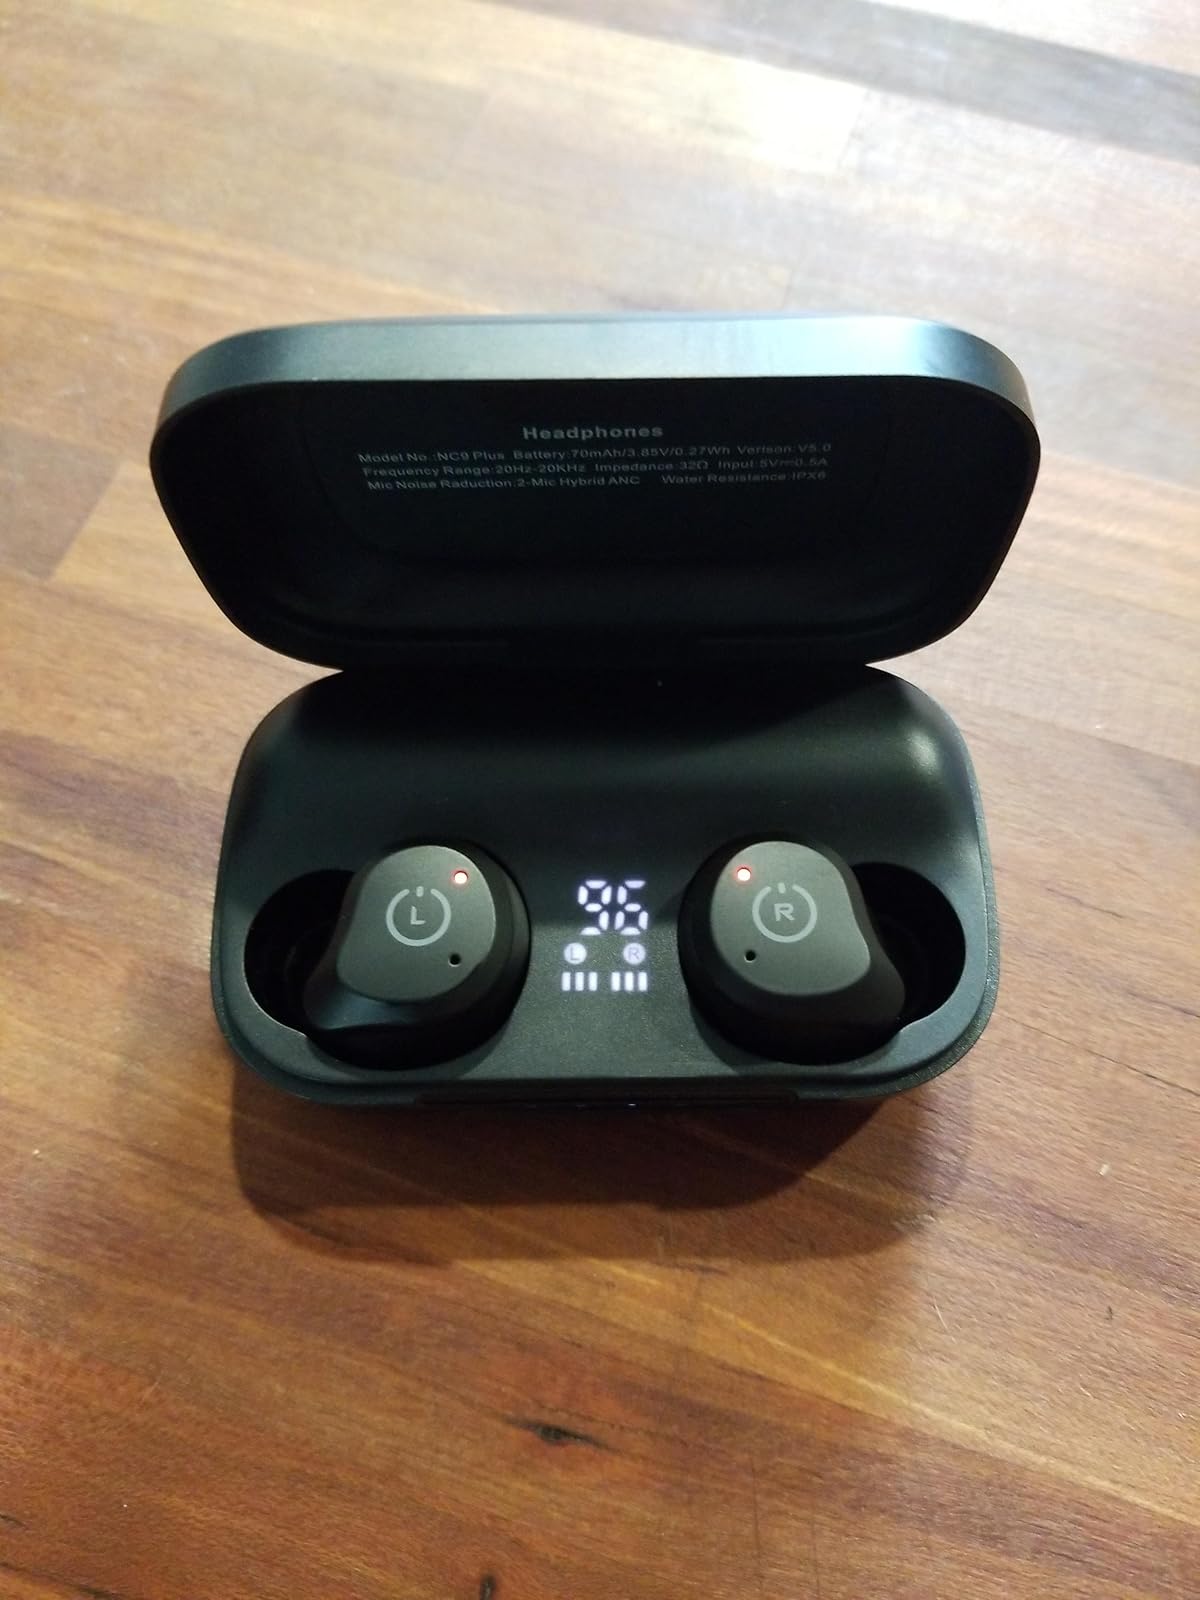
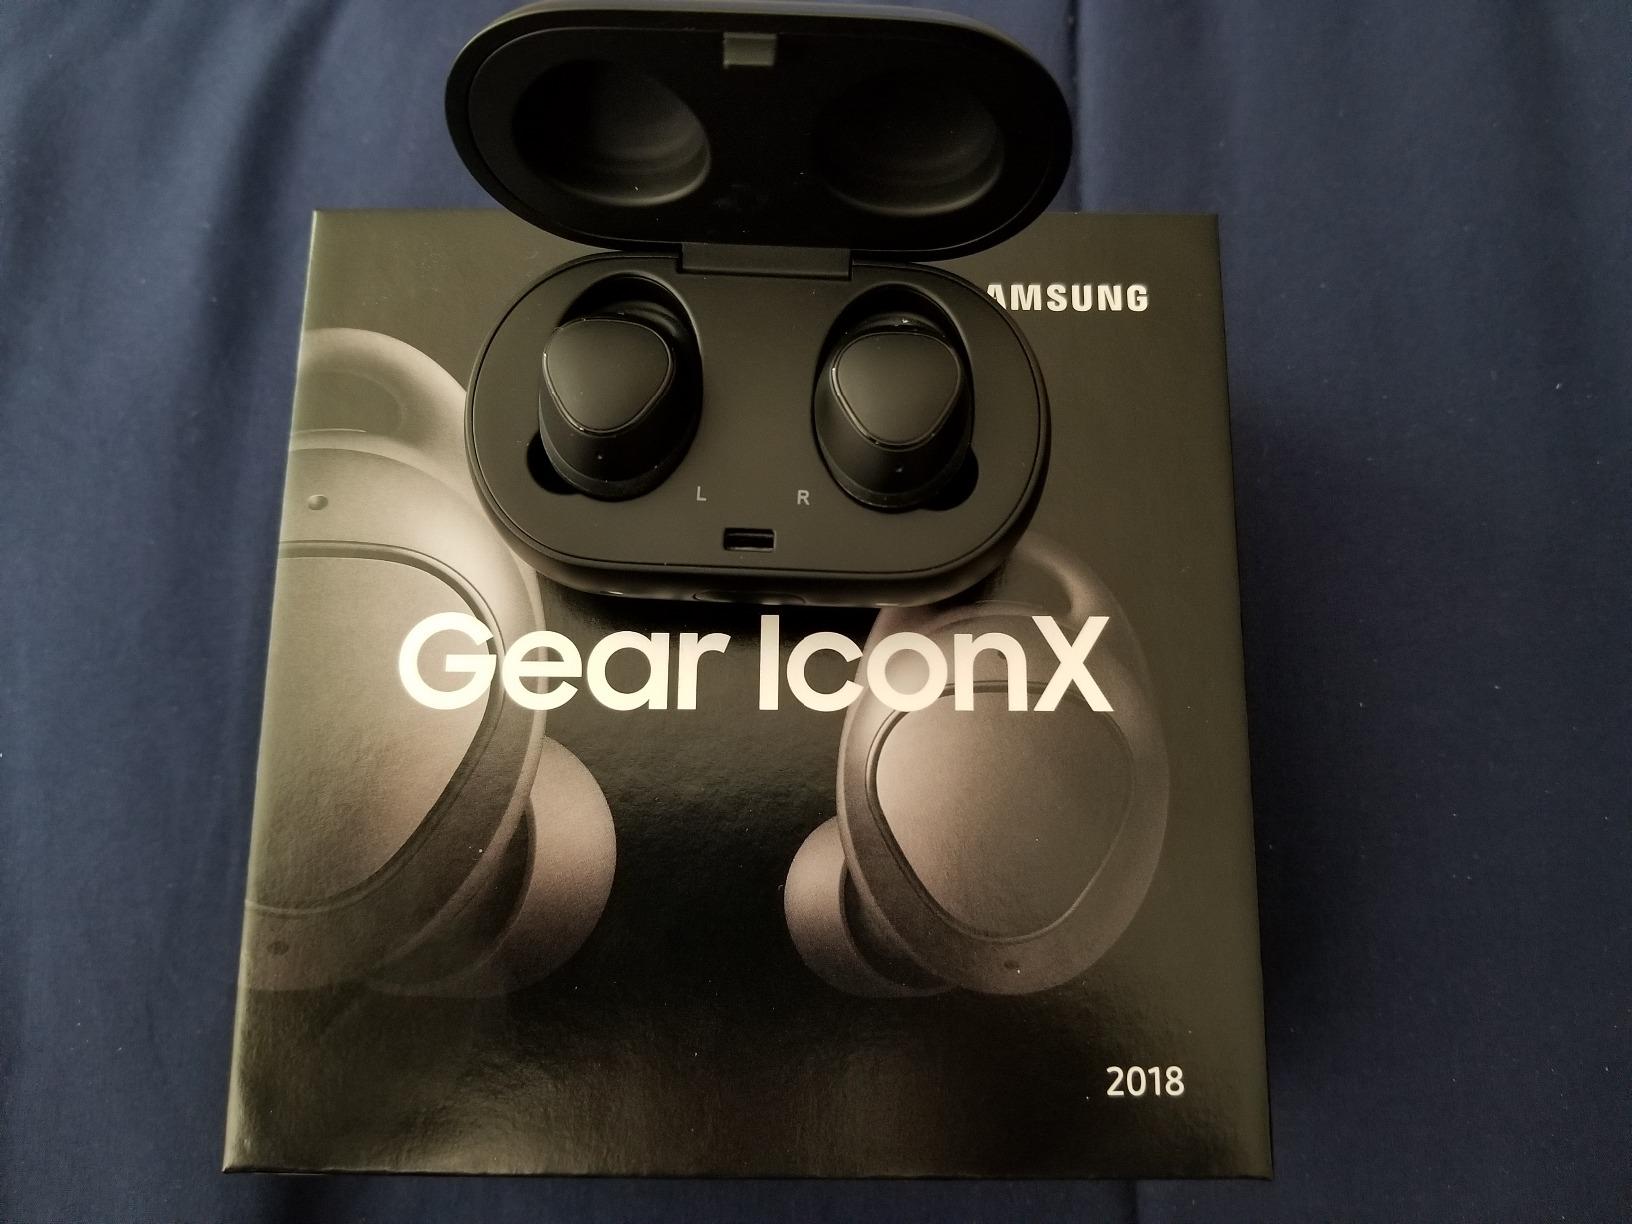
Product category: earbuds
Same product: no